Music of Los Angeles

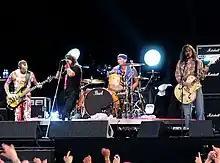
Red Hot Chili Peppers

In the 1970s, bands such as Toto were some of the most 'heard' bands on radio; as most of the musicians in the band were well known session musicians.